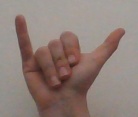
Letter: ya